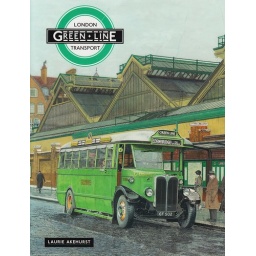
Capital Transport books great volume on the history of London transport's Greenline coach services. Published in 2005.